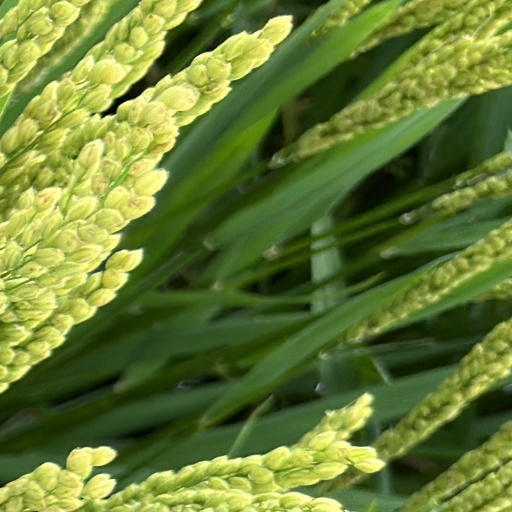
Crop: rice